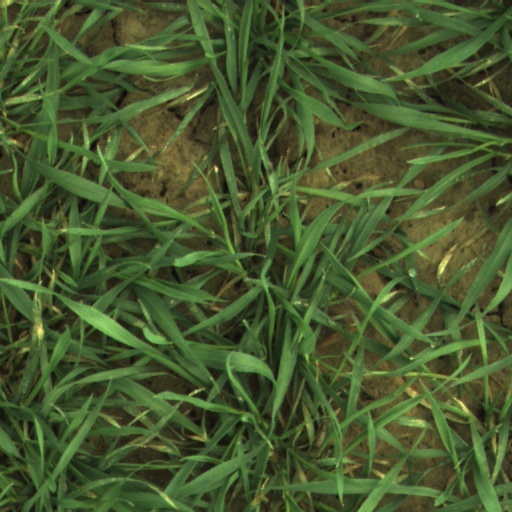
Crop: wheat